Society for the Encouragement of Arts, Manufactures and Commerce

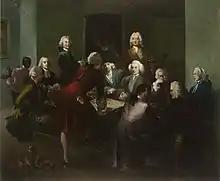
The First Meeting of the Society of Arts at Rawthmell's Coffee House, 22 March 1754

The name "Society for the Encouragement of Arts, Manufactures and Commerce" was adopted, but this rather cumbersome title was fairly soon abbreviated to "The Society of Arts". The organisation grew in its first few years from the original 11 members to about 3,000; ladies became members quite early on, as Shipley had wished. Viscount Folkestone was the first President (1755–1761) and Lord Romney the second (1761–1793). Samuel More was the society's Secretary from 1768 to his death in 1799.